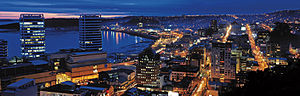
Puerto Montt
Puerto Montt er en by og en kommune i Chile. Den er hovedby i Los Lagos-regionen og i Llanquihue-provinsen. Byen har 192.473 indbyggere, og kommunen har 218.858 indbyggere, og den ligger 1055 km syd for landets hovedstad, Santiago. Puerto Montt er en havneby, der ligger ved Reloncaví-sundet.